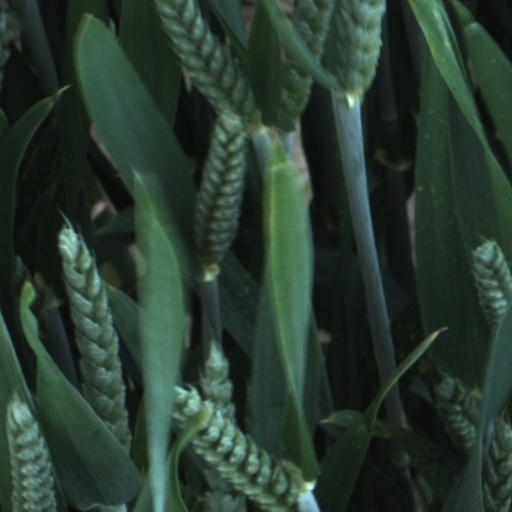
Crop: wheat